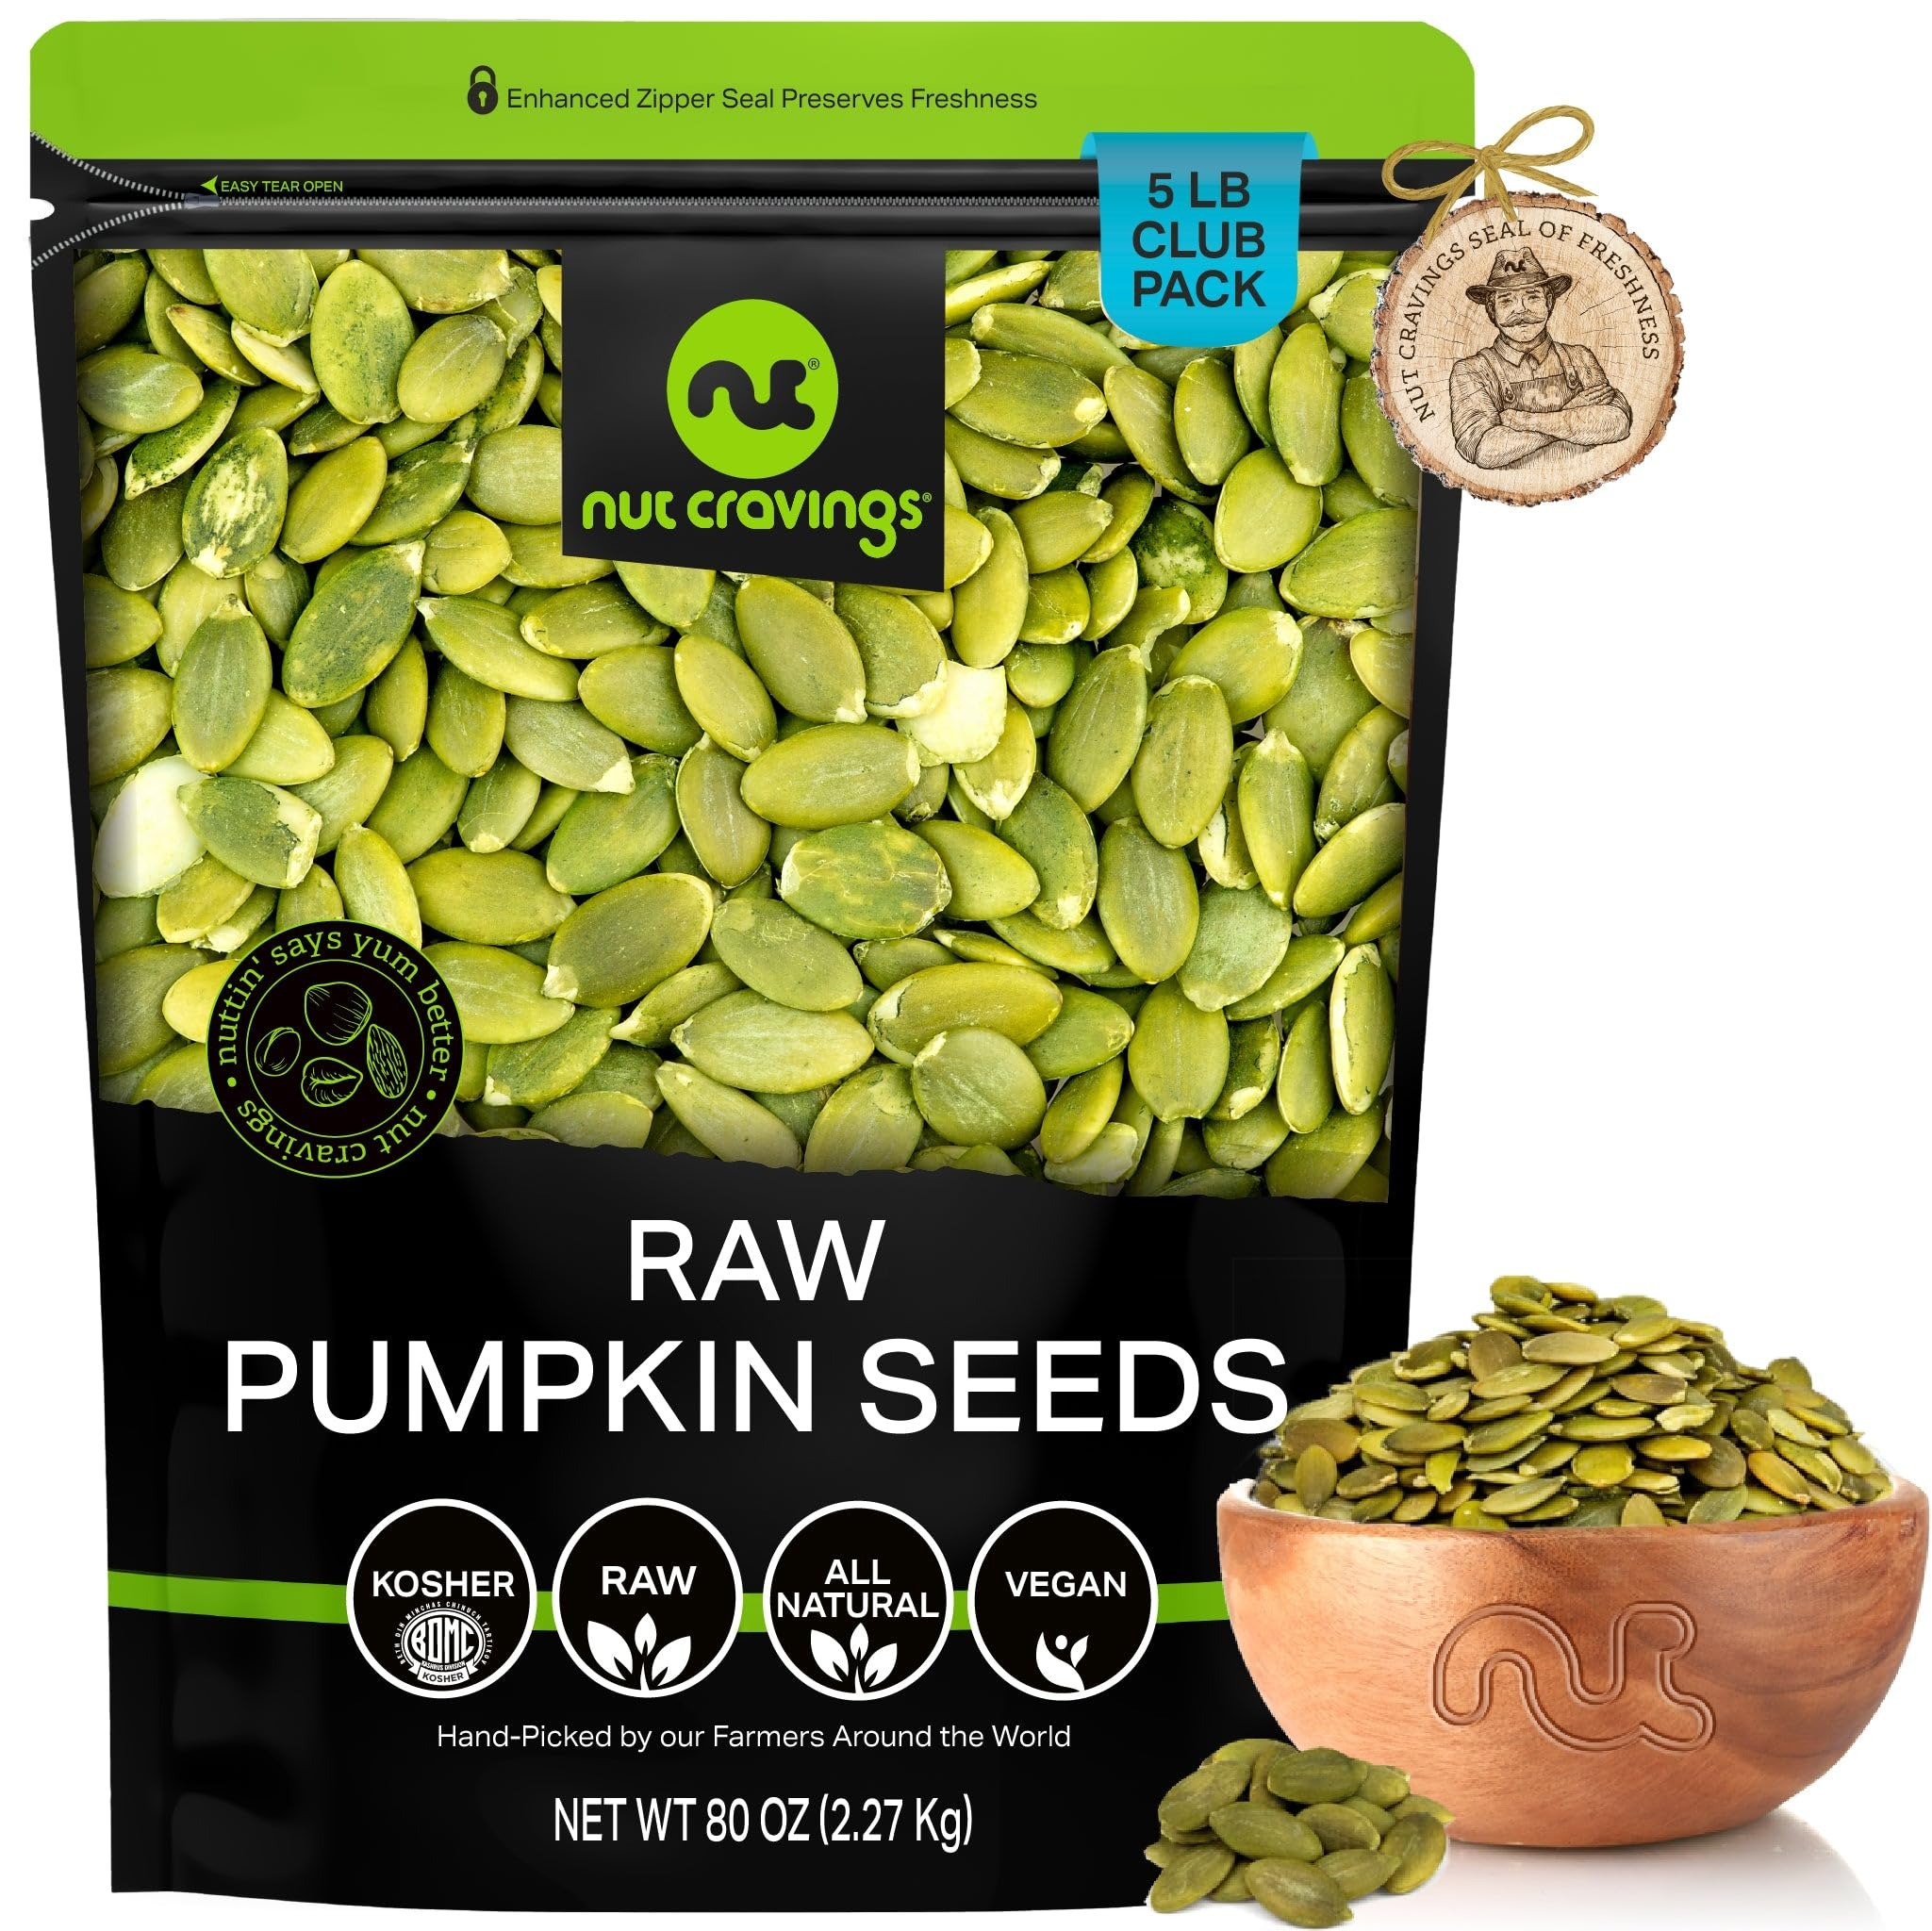
Item Name: NUT CRAVINGS - Raw Pumpkin Seeds Pepitas, Unsalted, Shelled, (80oz - 5 LB) Bulk Nuts Packed Fresh in Resealable Bag - Kosher Healthy Snack, Natural Keto Vegan - Ideal for Trail Mixed Nuts
Bullet Point 1: THE MOST DELICIOUS RAW PUMPKIN SEEDS PEPITAS EVER: These tasty pumpkin seeds are not only irresistible, crunchy, and delicious, but they are also healthy. Raw Pepitas are high in healthy fats which makes them a good-for-you, satisfying snack.
Bullet Point 2: IDEAL FOR YUMMY RECIPES, SOLO SNACKING, AND MORE: Raw Pepitas are great for solo snacking, salads, mixing them in trail mix, baking, and also adding them to delicious chicken recipes or quinoa dishes.
Bullet Point 3: FRESH AND NUTRITIOUS NEVER LOOKED BETTER TOGETHER : Our Raw Pumpkin Seeds Pepitas are not only fresh, crunchy, and full of flavor, but are also a healthy snack choice full of nutrients, vitamins, and antioxidants!
Bullet Point 4: TOP 'NUTCH' RESEALABLE BAG: Our zipper-style easily resealable bags make sure your snacks are kept fresh. Storing them at home? They'll stay fresh. Bringing them to work? They'll stay fresh. Taking them with you on your next trip? Fresh!
Bullet Point 5: FARMERS SEAL OF FRESHNESS: Our Raw Pumpkin Seeds Pepitas are hand picked by our farmers and carefully selected at our packing facilities in New York after passing our strict quality control processes. This ensures you only get the freshest and highest quality nuts in the market.
Product Description: <p>Nut Cravings brings you the perfect treat: a bag of the yummiest quality of nuts.<br><br> These tasty pumpkin seeds are not only <b>irresistible, crunchy, and delicious, but they are also healthy</b>. Raw Pepitas are high in healthy fats which makes them a good-for-you, satisfying snack.<br><br> <b>Treat yourself or a loved one to nature's goodness with our Raw Pepitas!<br><br></b> They come beautifully presented in our TOP "NUTCH" bags to provide the ultimate experience. These resealable bags will keep them as fresh and delicious as they were when handpicked at our farms.<br><br><br> <b>Raw Pepitas are great for solo snacking, salads, mixing them in trail mix, baking, and also adding them to delicious chicken recipes or quinoa dishes.<br><br><br></b> <b>In addition, there's a cute story behind them!<br><br></b> Lewis and Lindsay Cooper founded Nut Cravings in 2015 with the idea of mixing the two things they loved the most: travelling the world, and snacking. Today, our snacks are grown all around the world before travelling all the way to New York to be packed fresh and delivered right to your door.<br><br><br> <b>Do you want to know how much goodness you get in every bag?<br><br></b> We have bags with 16oz (1lb), 32oz (2lb), 48oz (3lb and 80oz (5lb), you choose your size!<br><br> Ready to get delighted by these delicious snacks?
Value: 80.0
Unit: Ounce

Price: 36.97